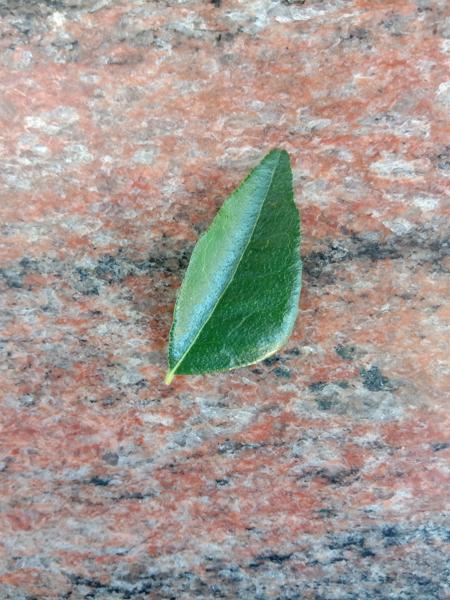
Plant: Curry